Richmond Main Colliery

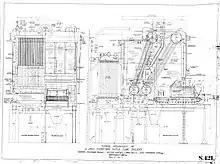
Arrangement of the John Thompson water tube boilers installed at Richmond Main Colliery

Ordered in 1926 to provide high-pressure steam for the new 6000 kW turbine, the boiler drums, tubes, stoker parts and structure arrived in 1927 at a total cost of £17913. The boilers arrived on the ‘S.S. Minmi’ & ‘S.S. Themistodes’. The foundations for the boilers and coal handling plant were erected during August 1928 and construction of the first boiler commenced the next month. By December 1929 both Nos.1 & 2 boilers were complete but construction of No.3 boiler was slow, with the miners’ lockout and downturn of trade delaying the completion of No.3 boiler until July 1930. The 3 boilers stayed in use until the closure of the power station in 1976.